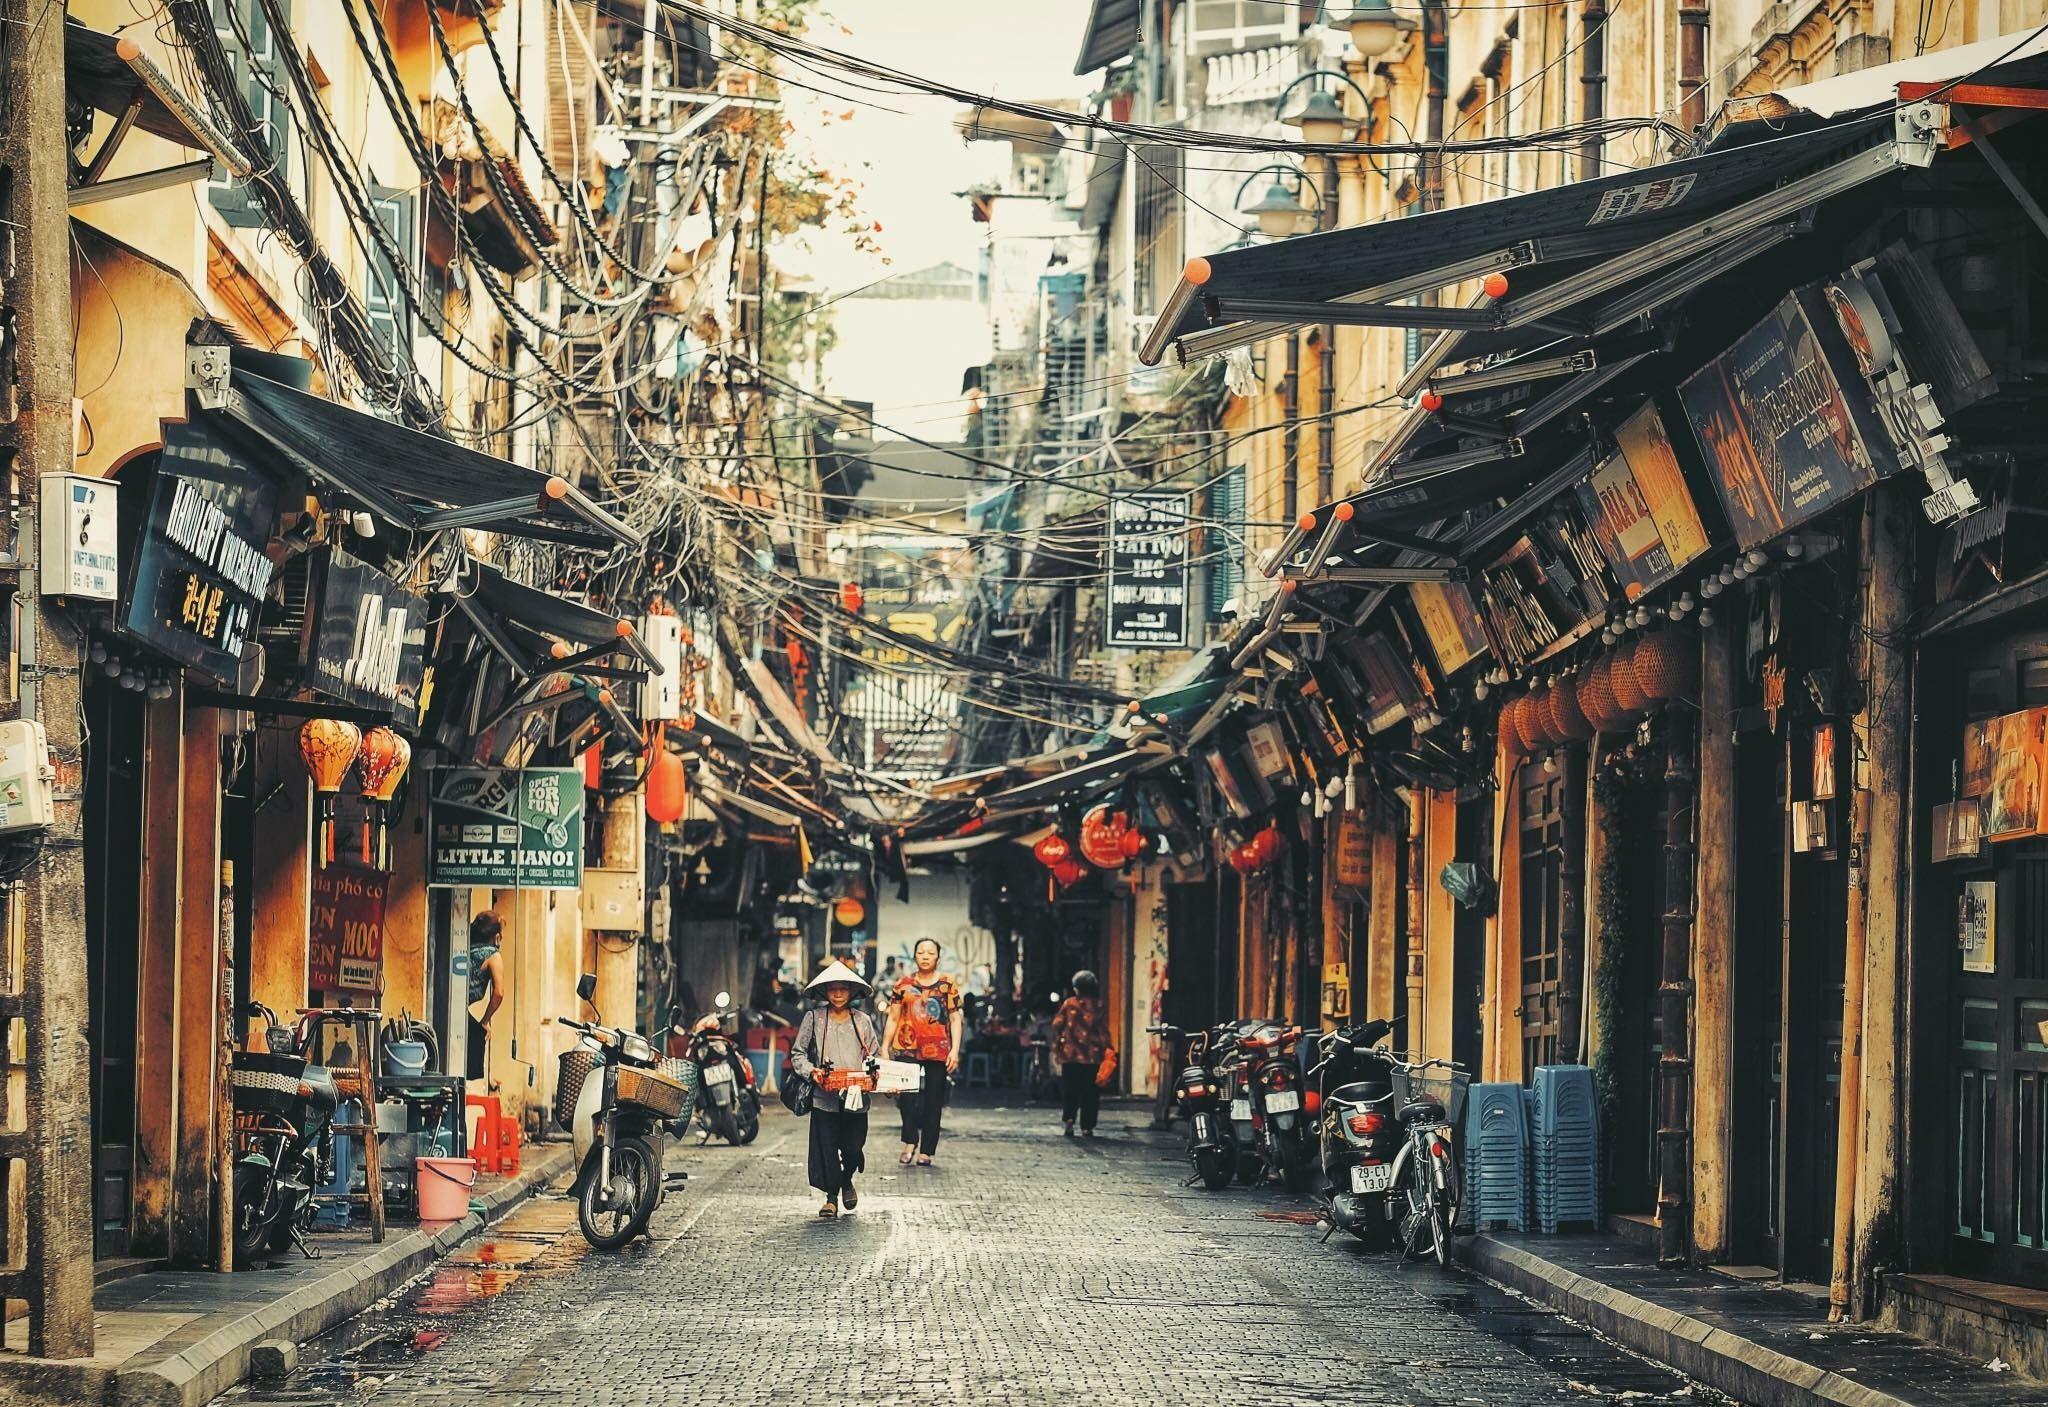
có những sợi dây điện được giăng ra ở không gian phía trên hai dãy nhà